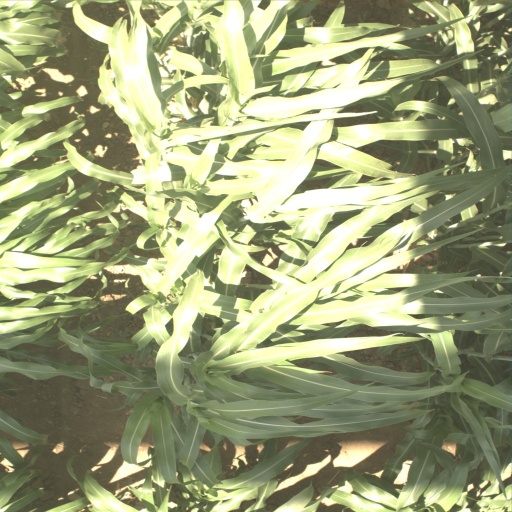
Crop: sorghum